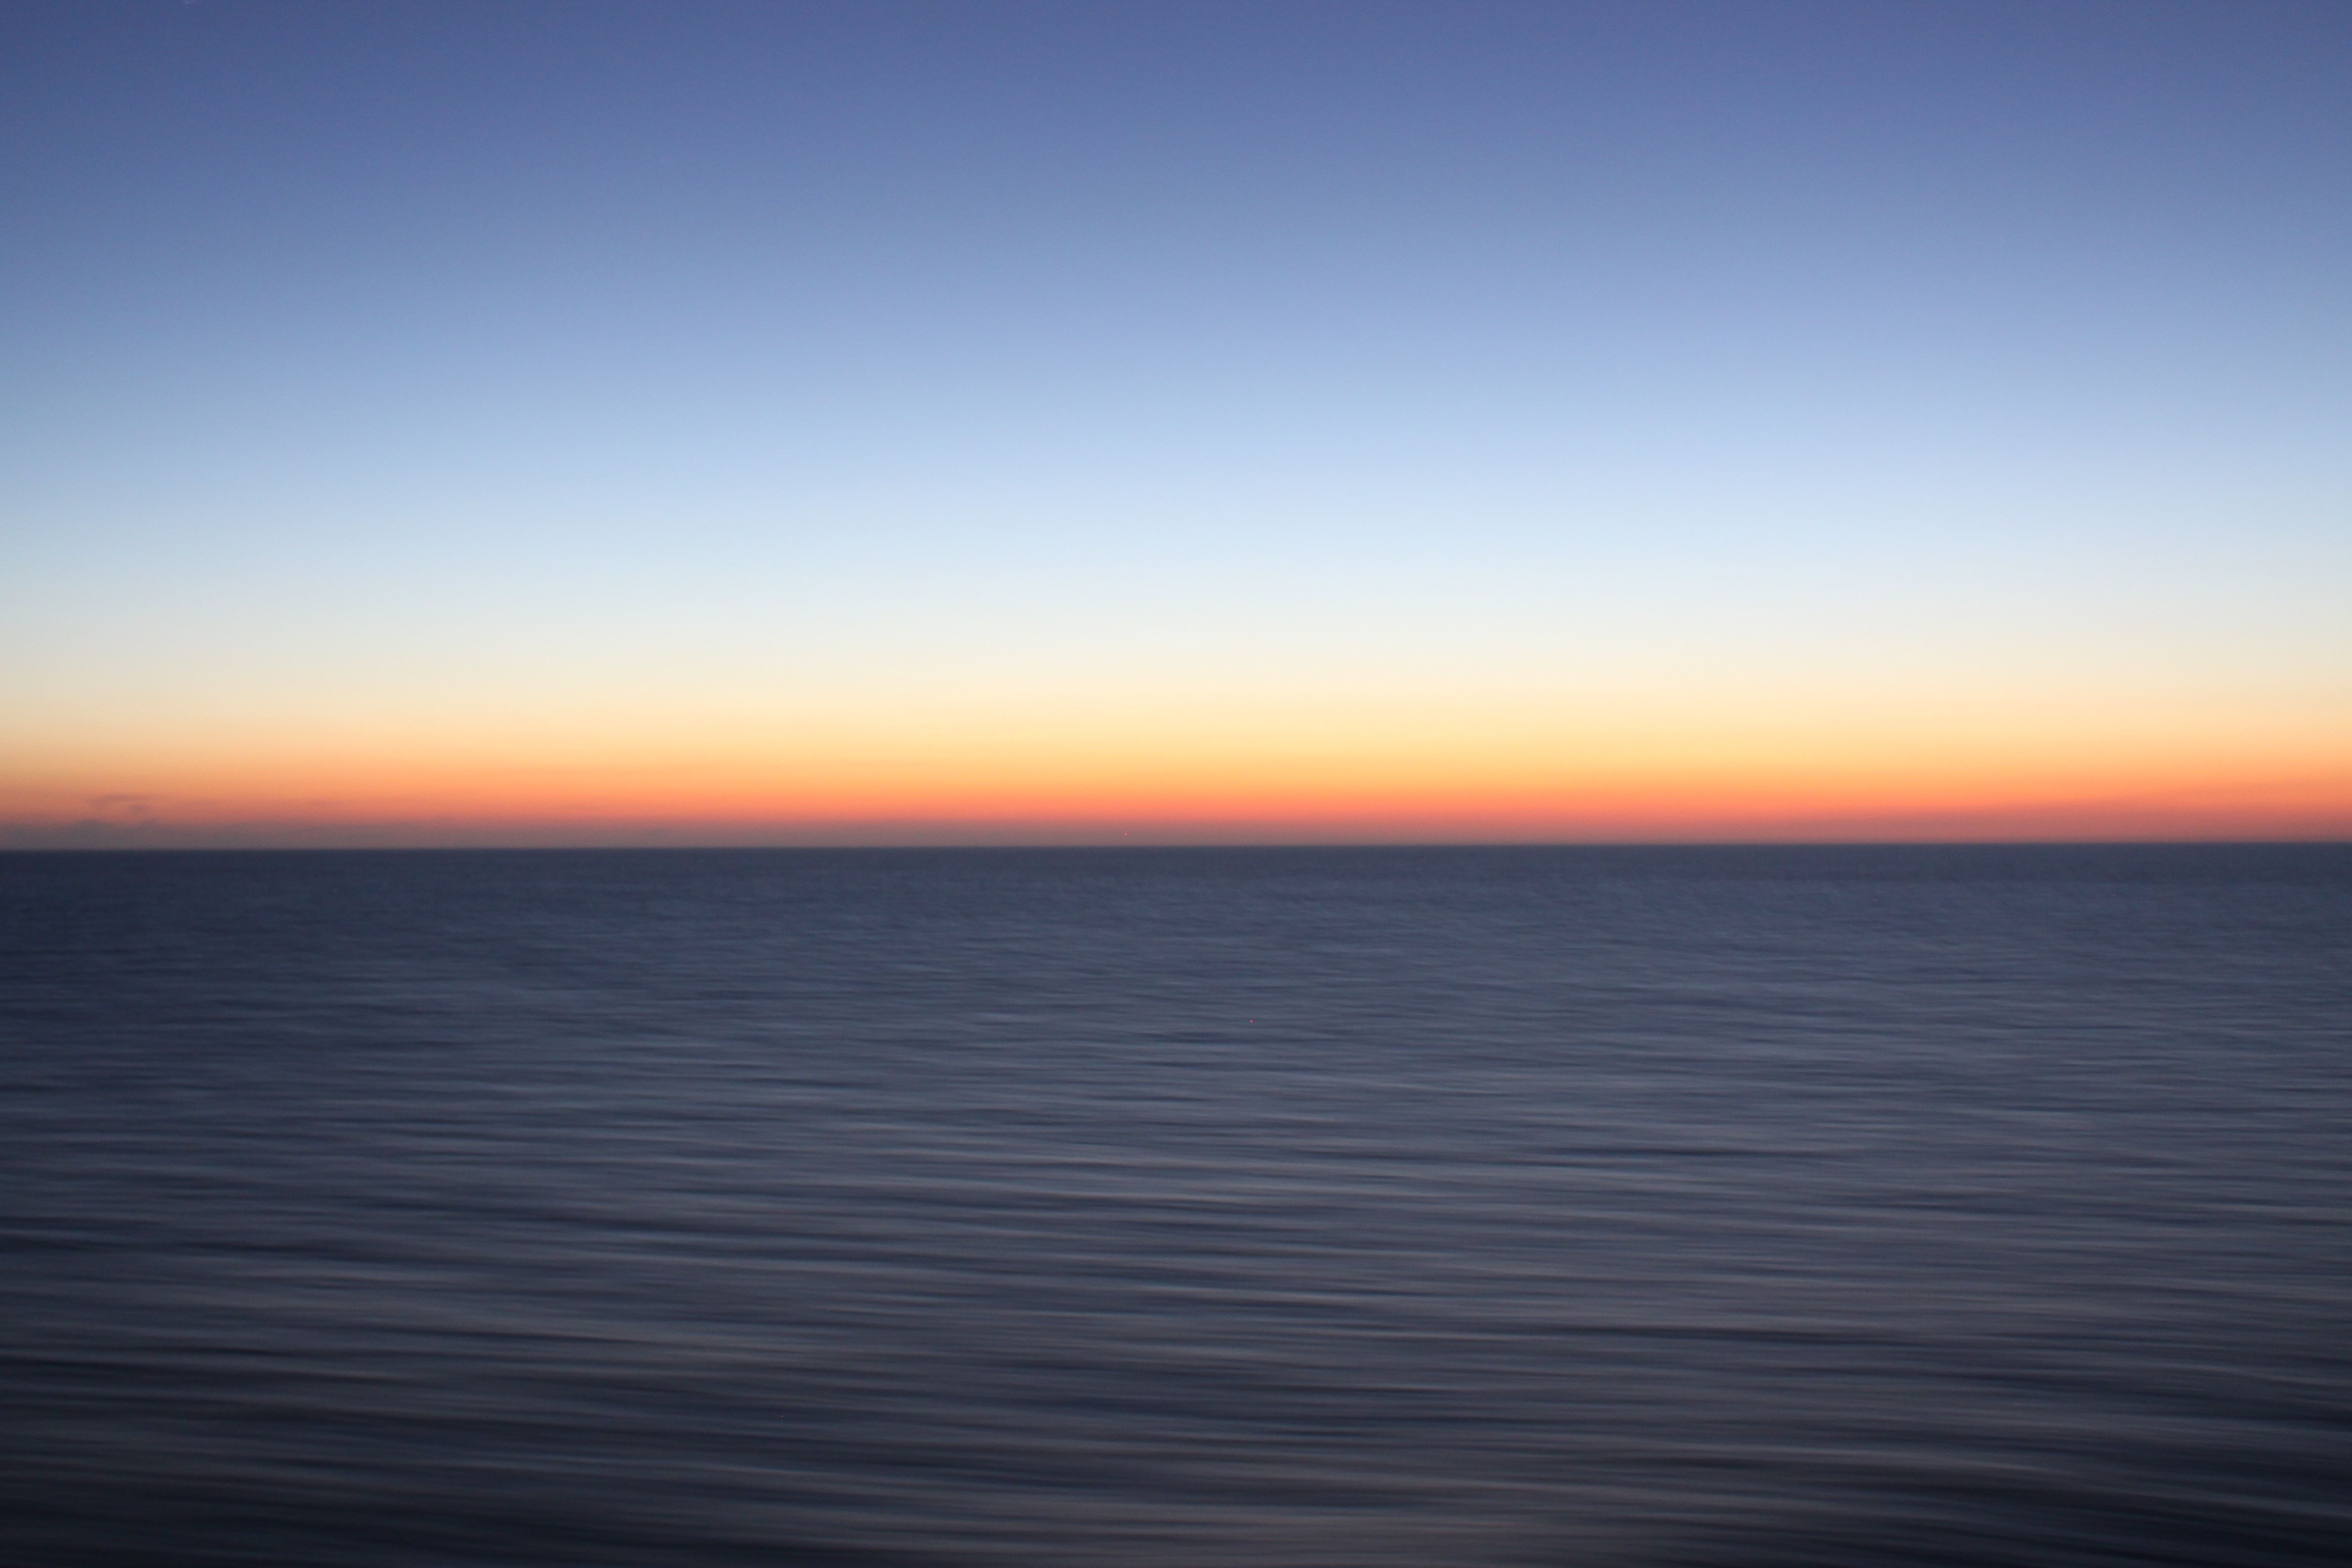
beach, sea, coast, ocean, horizon, sky, sunrise, sunset, sunlight, shore, wave, dawn, atmosphere, dusk, bay, afterglow, wind wave